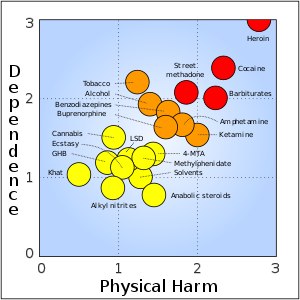
Stofmisbrug
Sammenligning af skade- og afhængighedspotentialet ved ulige lovlige og ulovlige rusmidler. Fra det britiske medicinske tidsskrift The Lancet.
Stofmisbrug eller narkomani er afhængighed af narkotiske stoffer. En person der er afhængig af narkotiske stoffer kaldes for stofmisbruger, narkoman eller junkie.